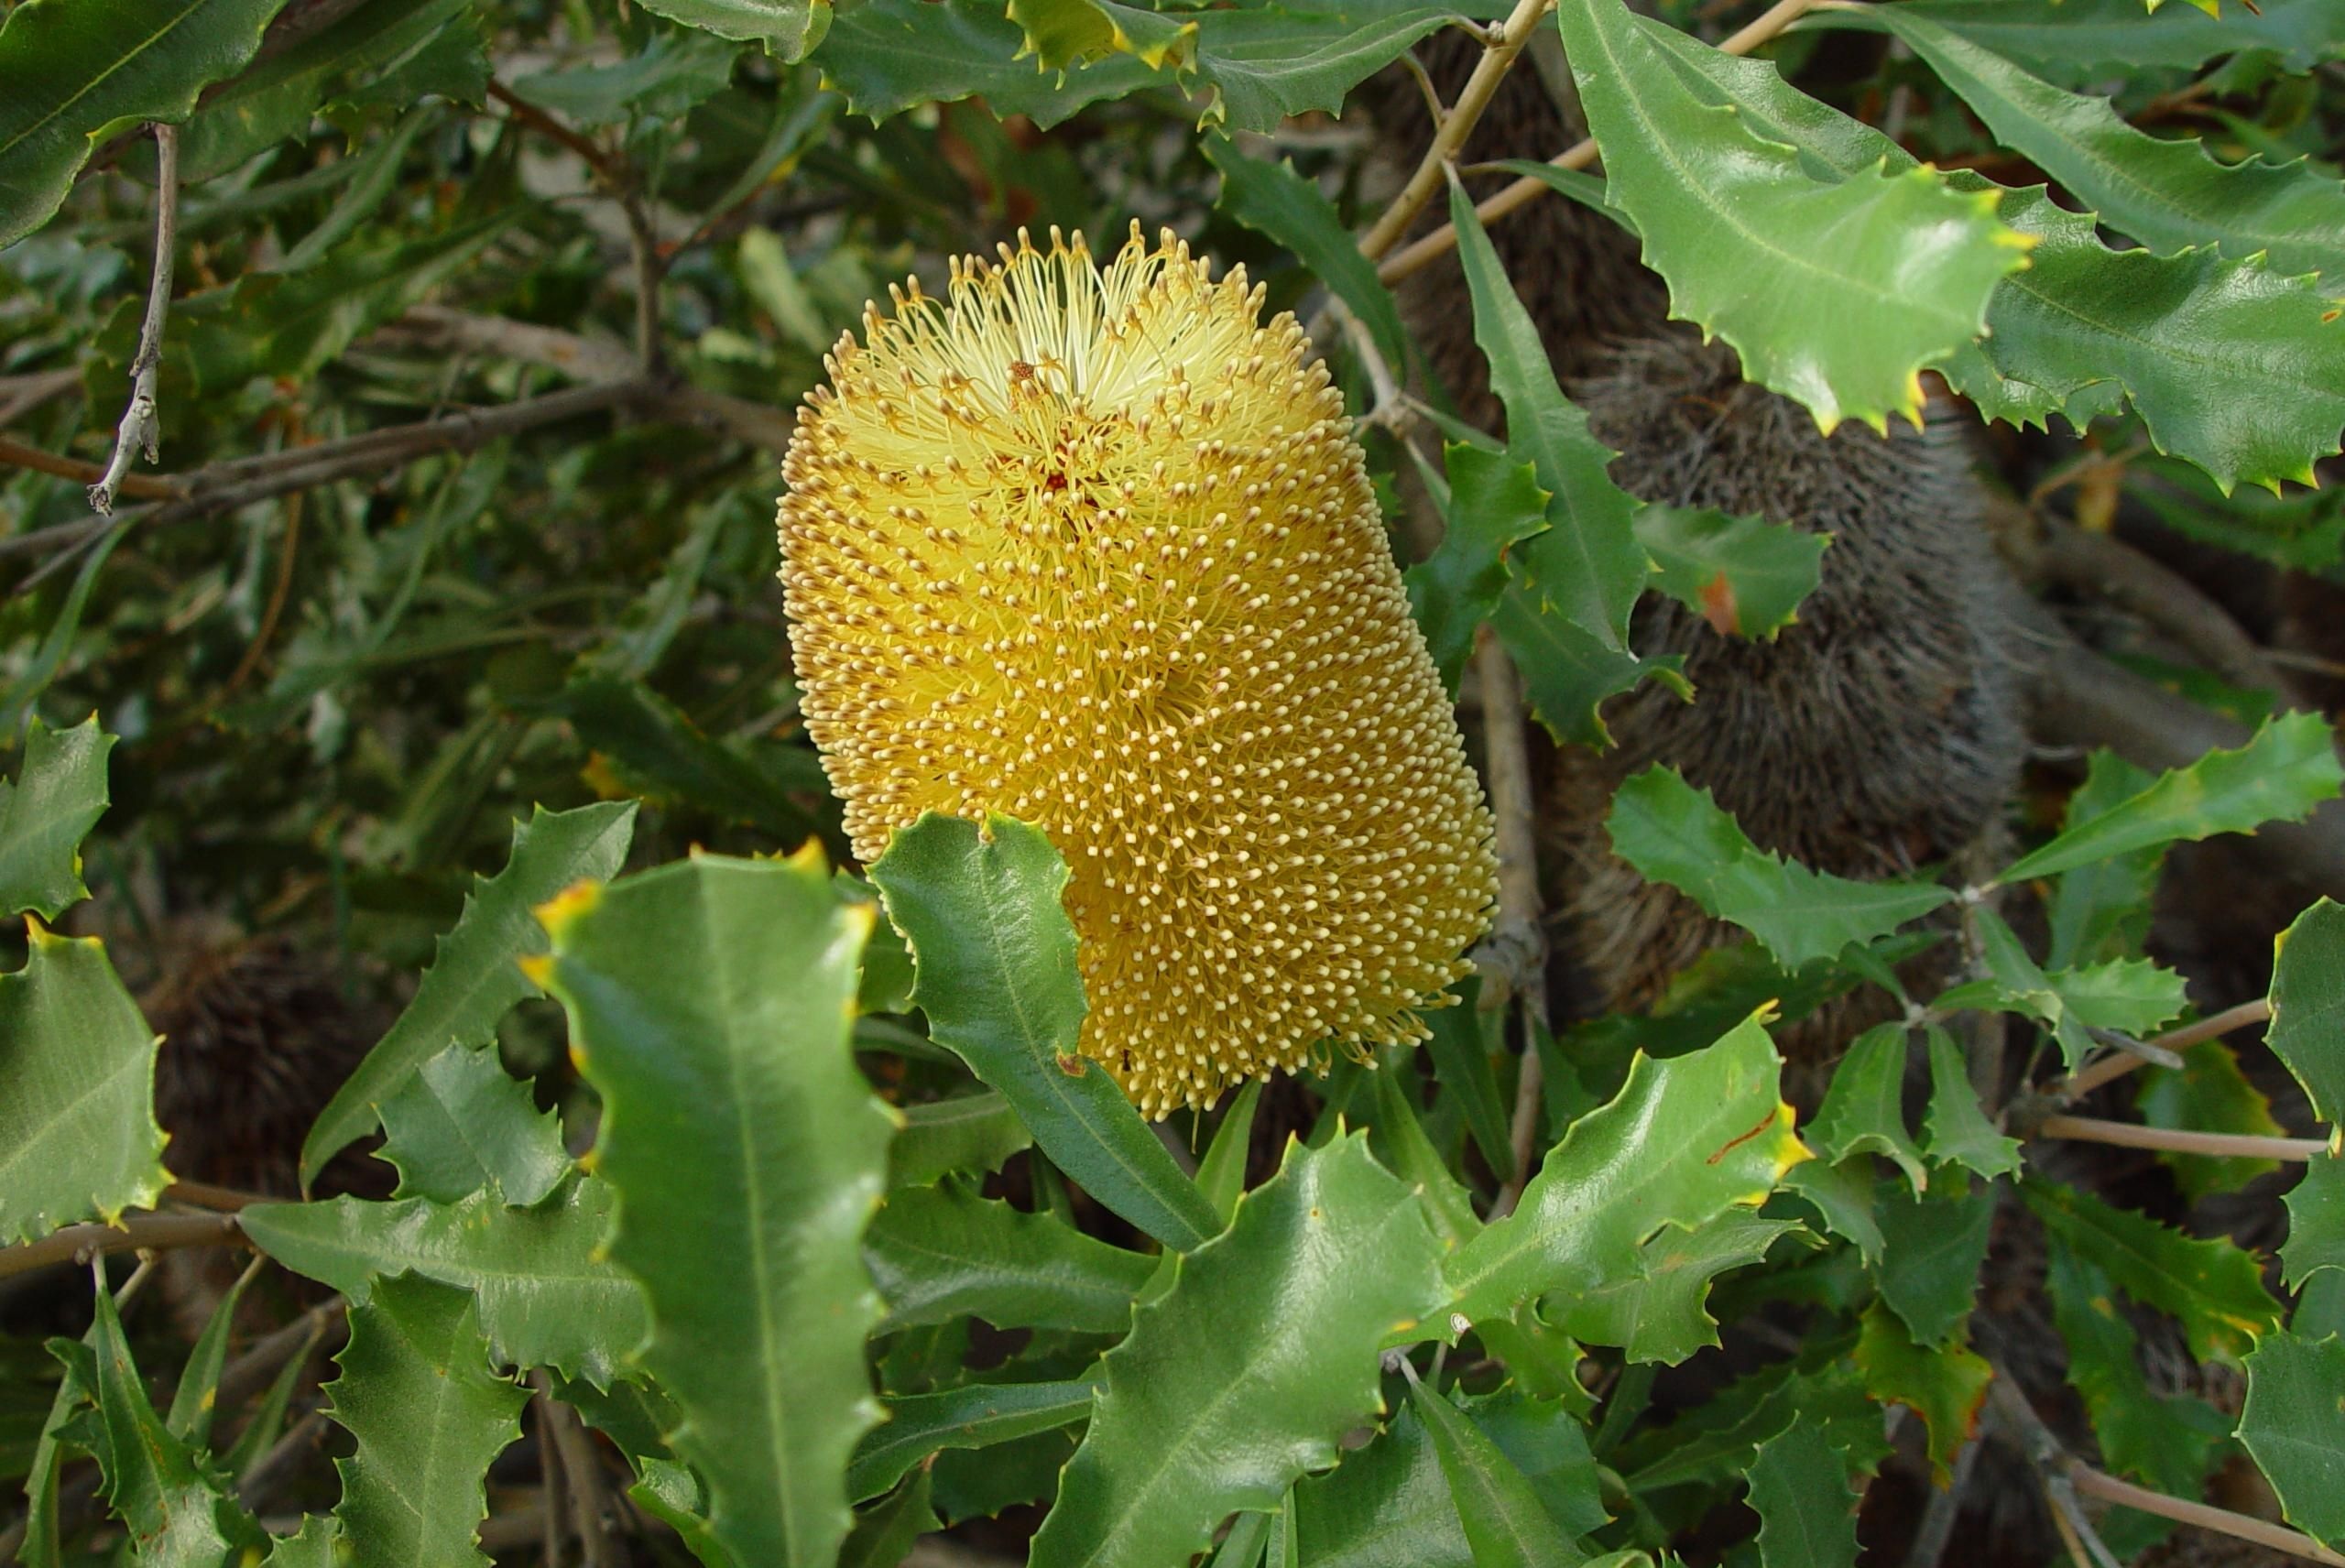
plant, fruit, flower, food, produce, botany, yellow, flora, plants, flowers, flowering, banksia, flowering plant, daisy family, land plant